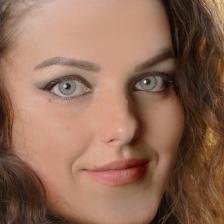
Label: faces